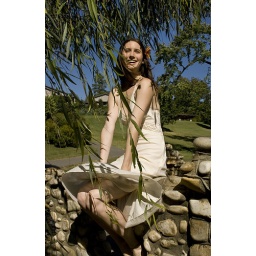
Laura seated on the stone bridge under a willow tree at Maymont Park.